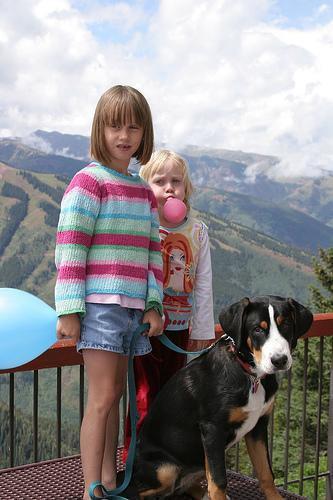
Greater_Swiss_Mountain_dog